St. Paul's Catholic Church (Burlington, Iowa)

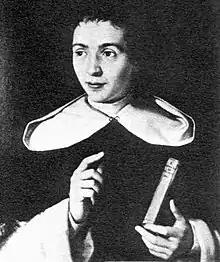
Rev. Samuel Charles Mazzuchelli, OP

With the establishment of the Wisconsin Territory in 1836, the town of Burlington was chosen as one of the temporary capitals of the territory. With the establishment of the Iowa Territory in 1838, the town became its first capital. Bishop Mathias Loras and the Rev. Samuel Charles Mazzuchelli, OP, recognized the importance of the community. There were, however, few Catholics in the area when Mazzuchelli was dispatched to Burlington to buy land in 1839 and establish St. Paul's Church. A small brick church building was constructed 1840-1841. It was located where the back of the present church is located. The first church bell in Burlington arrived in 1842. The building was leased to the territorial legislature for 60 days for their use. As a way to strengthen Catholicism in the area Loras chose St. Paul's as the location for the ordination of the Rev. Anthony Godfert, whom Loras had recruited from France. It was also to Burlington that Loras fled when tempers flared between the Irish and German Catholics of Dubuque. He sent St. Paul's pastor, the Rev. John Healy, an Irish immigrant himself, to calm tensions, which he could not do.